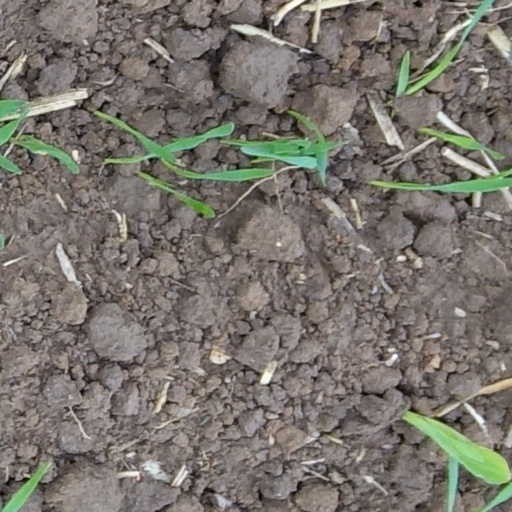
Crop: wheat